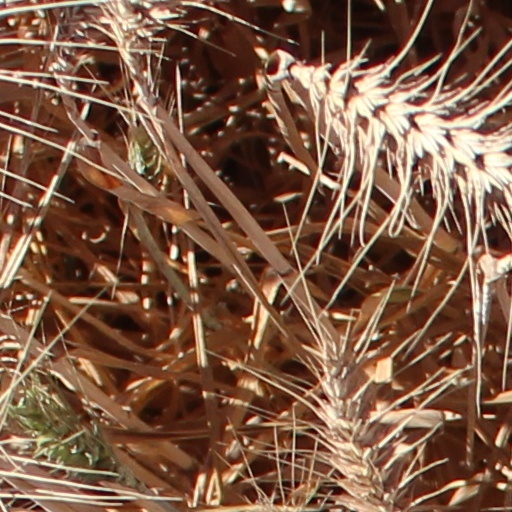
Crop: wheat